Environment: real
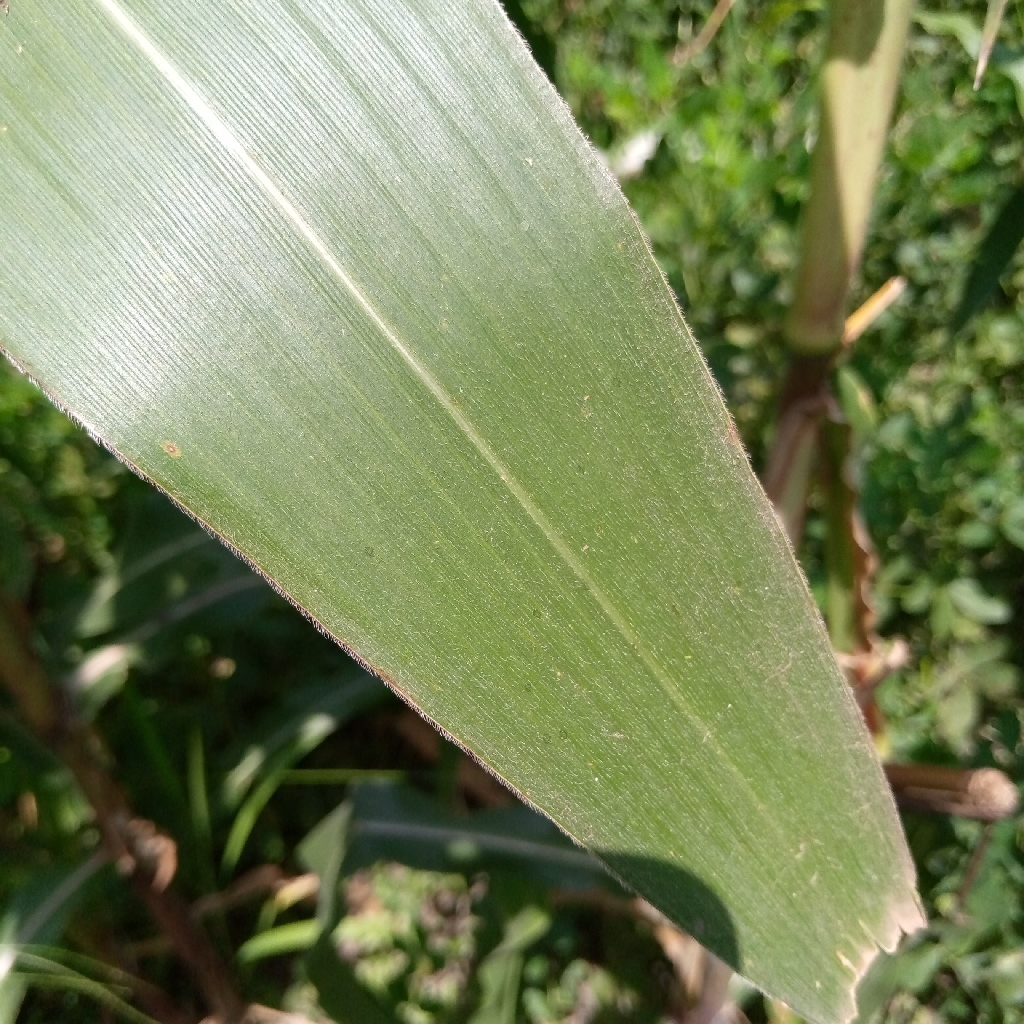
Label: healthy